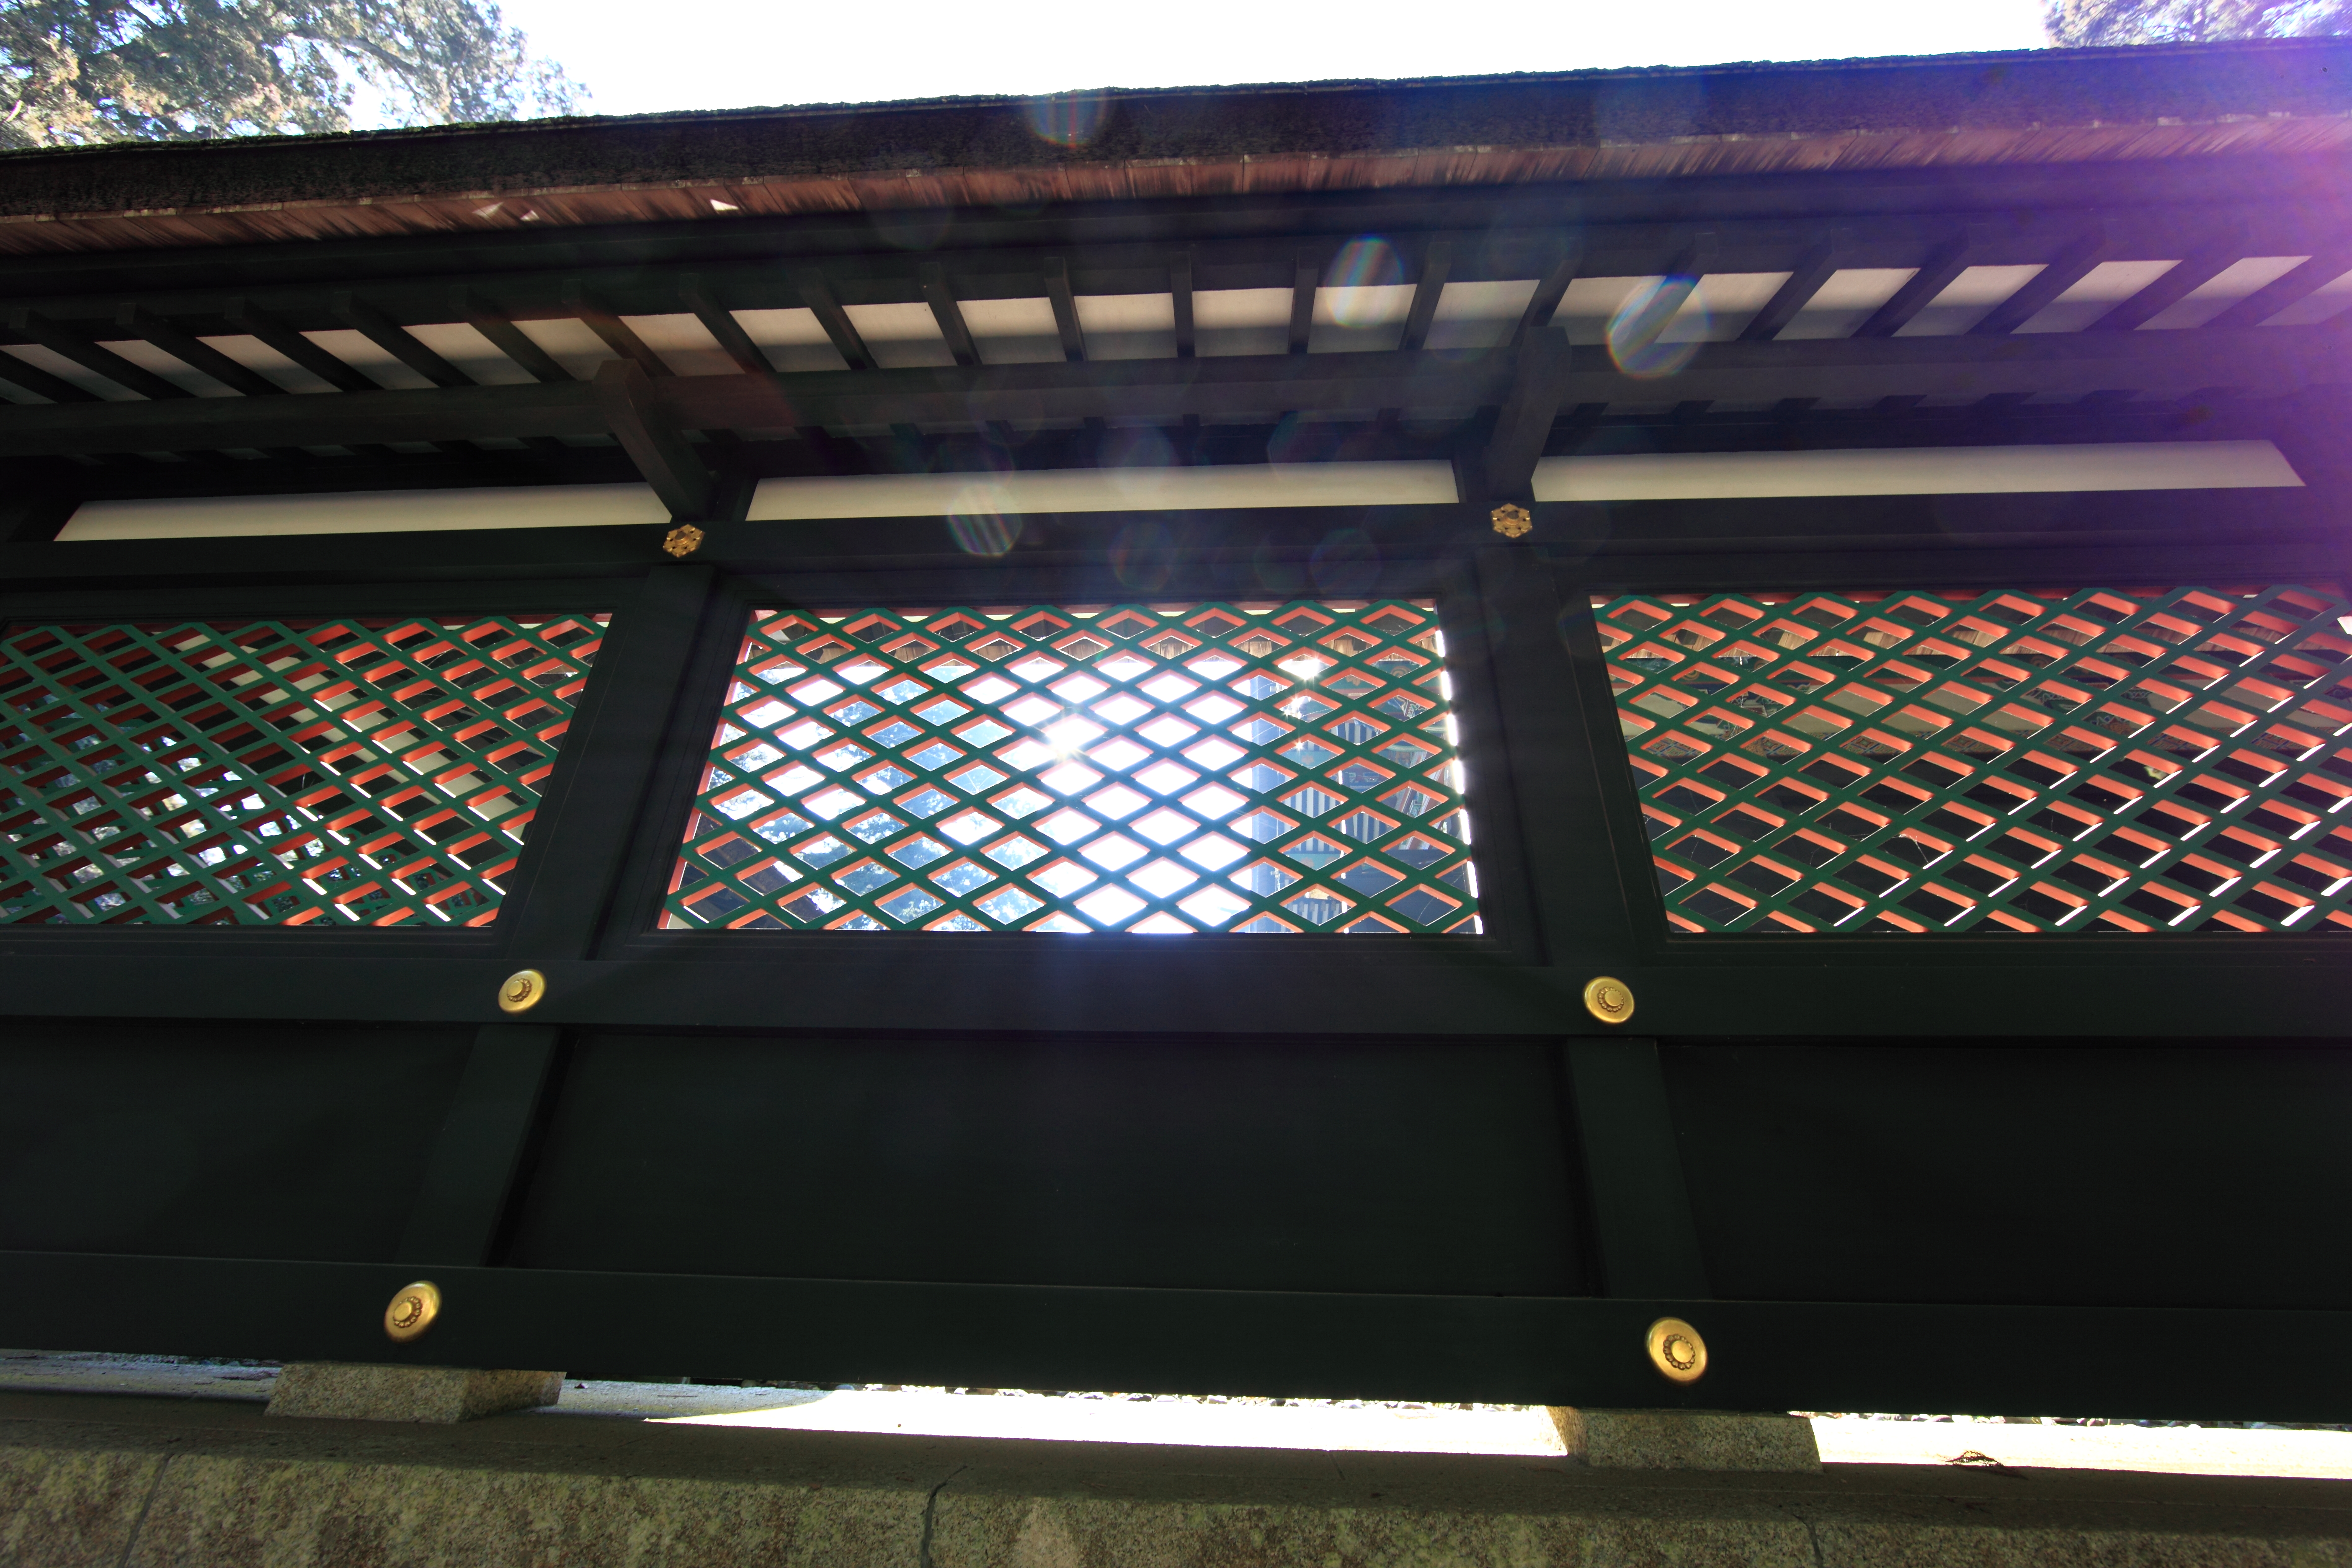
light, architecture, structure, window, high, signage, lighting, interior design, religious, stage, japanese, shrine, 5d, style, hires, markii, hi, res, resolution, chiba, canonef14mmf28liiusm, katori, sport venue, window covering, outdoor structure, display device, flat panel display